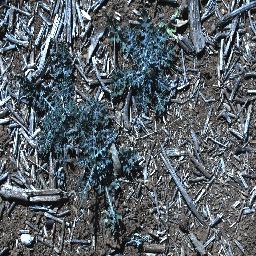
Label: parthenium